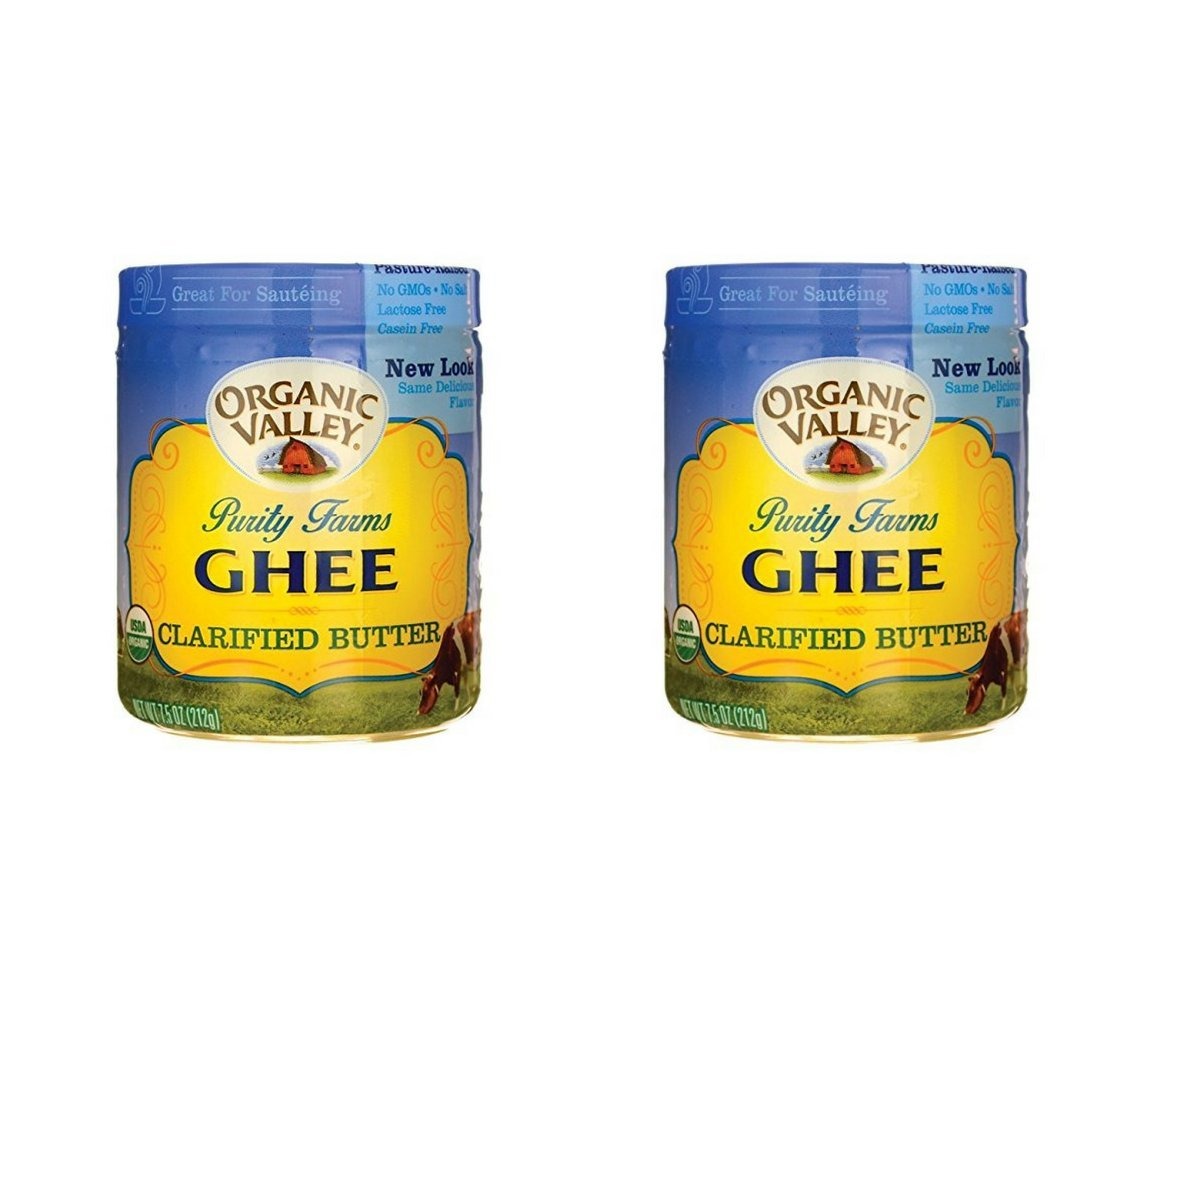
Item Name: Purity Farm Ghee (Clarified Butter), 7.5-Ounce - (Pack of 2)
Value: 15.0
Unit: Fl Oz

Price: 10.27